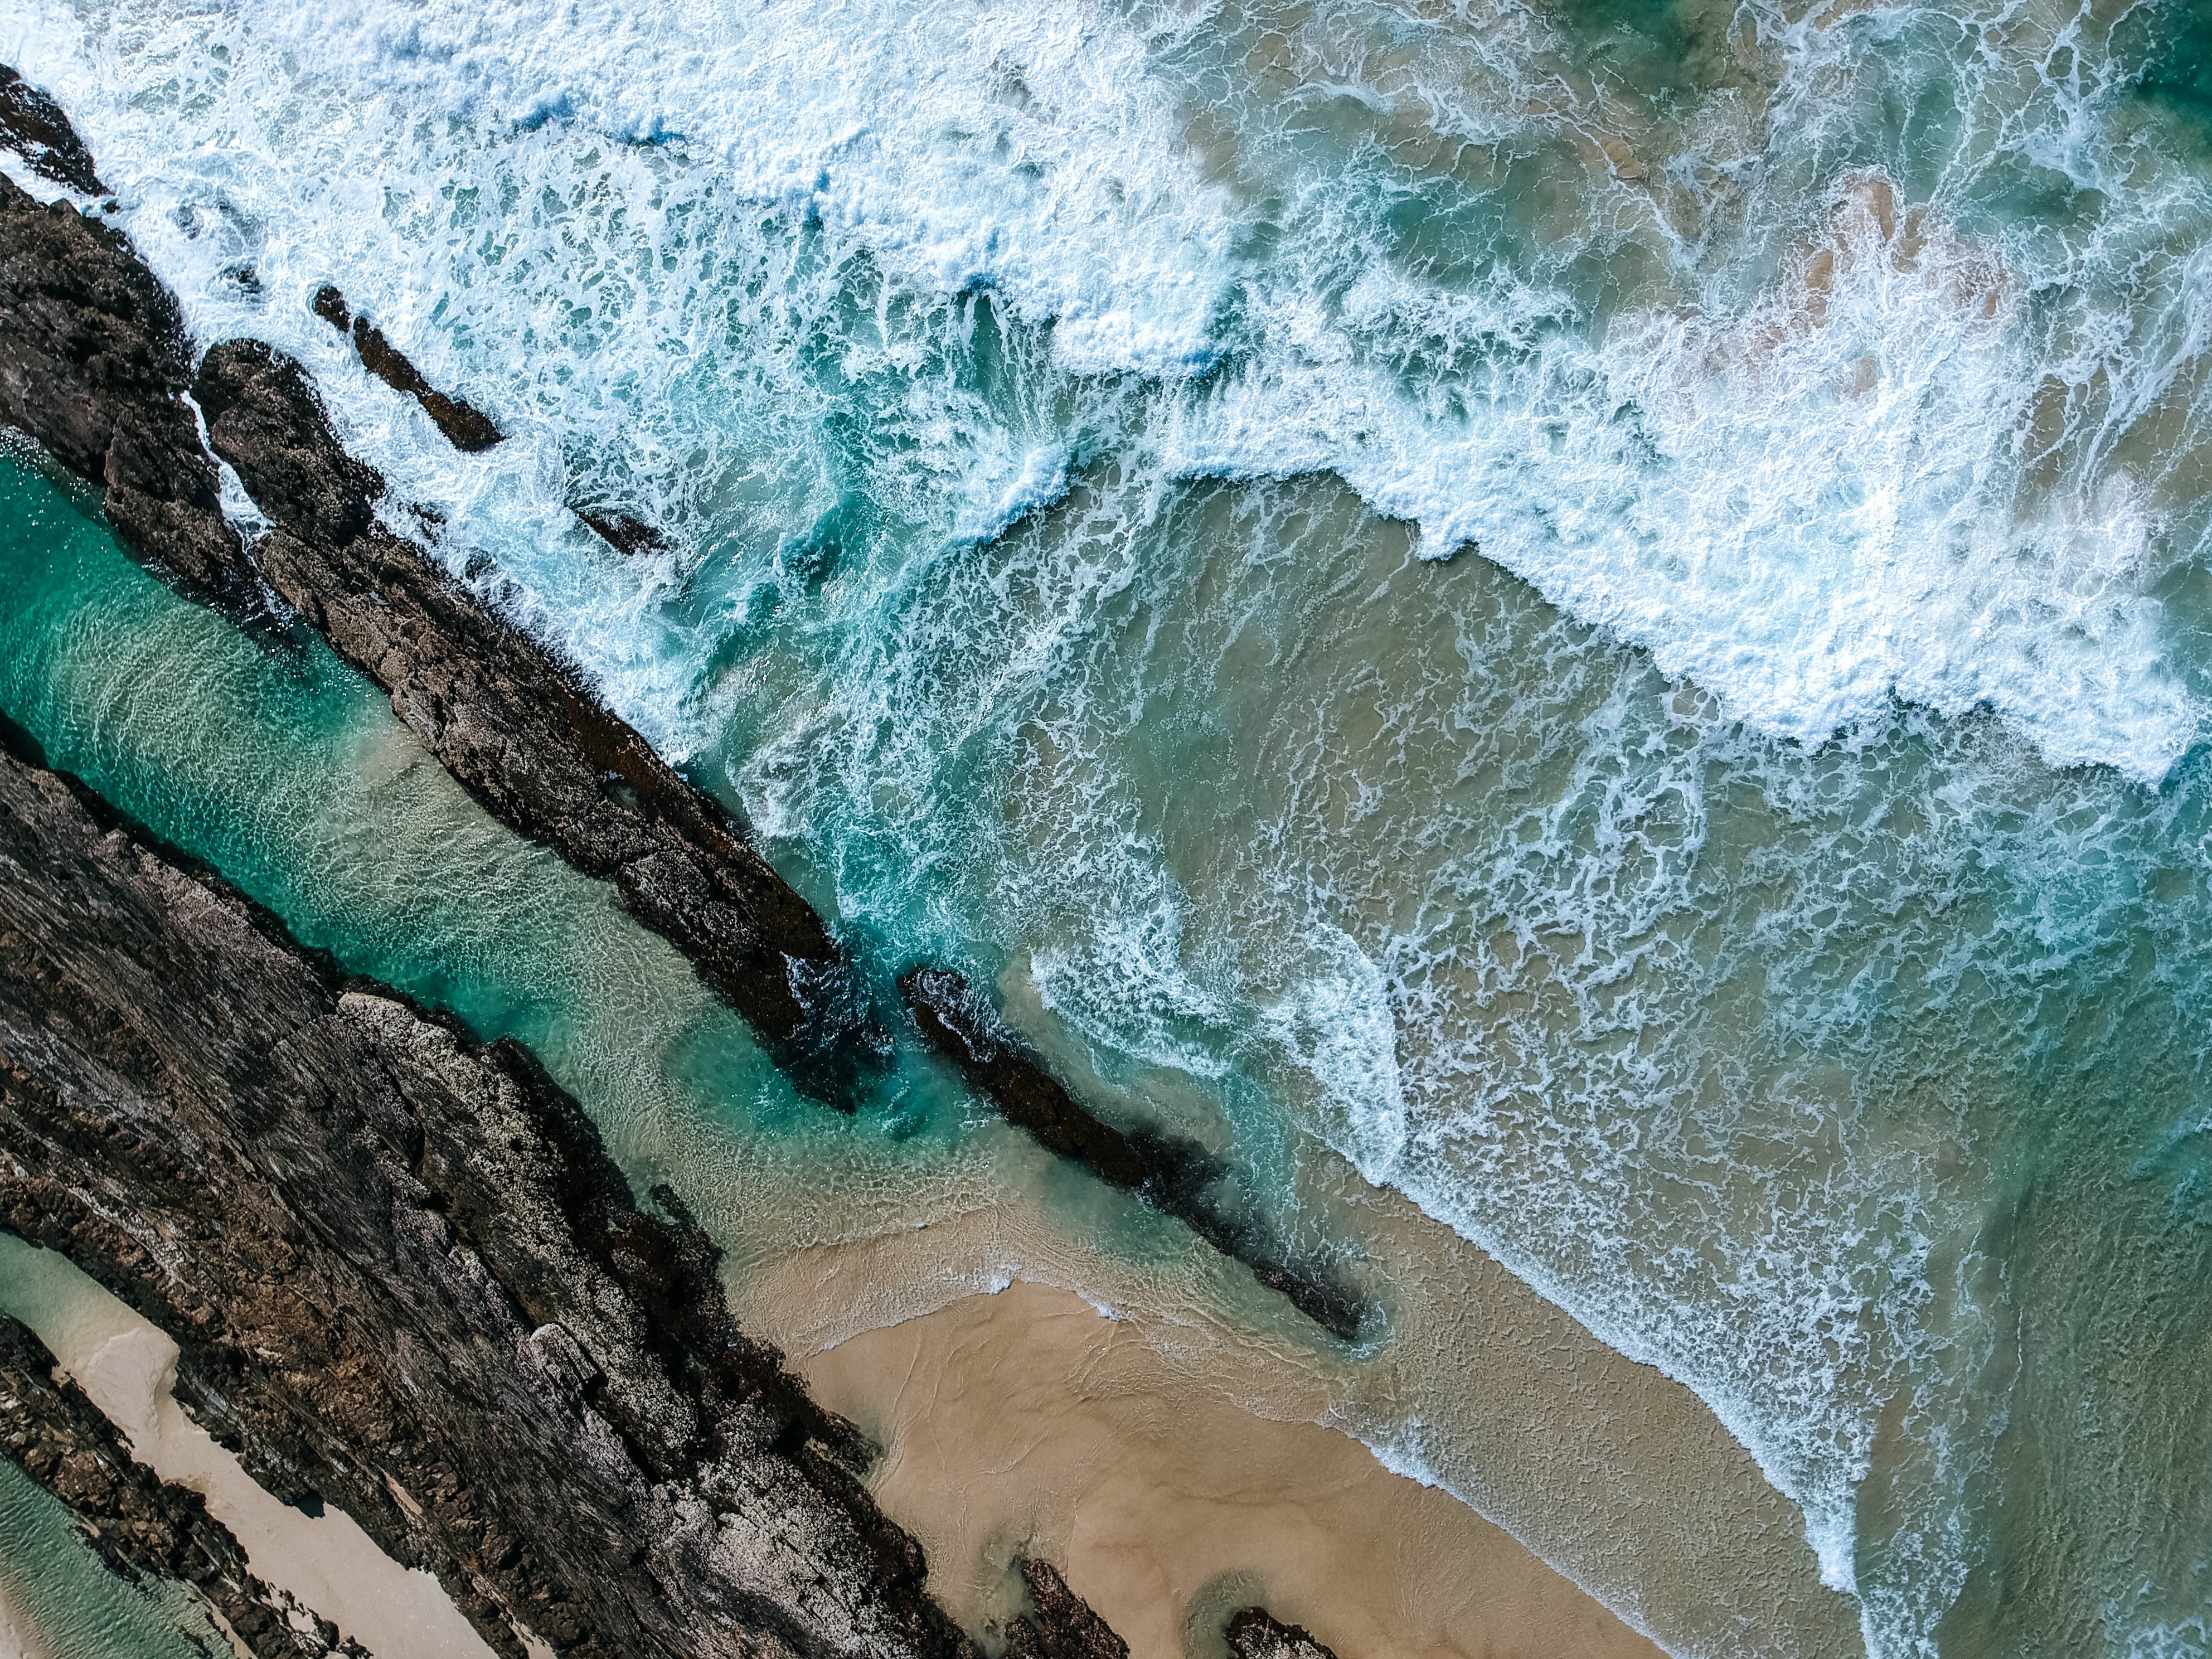
water, blue, turquoise, green, azure, wave, geology, sea, rock, coast, wind wave, ocean